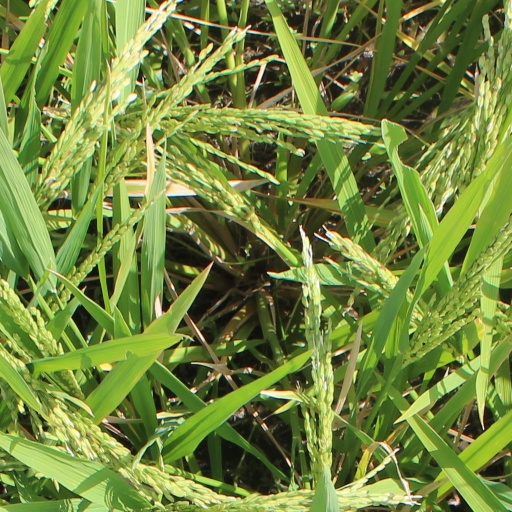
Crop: rice